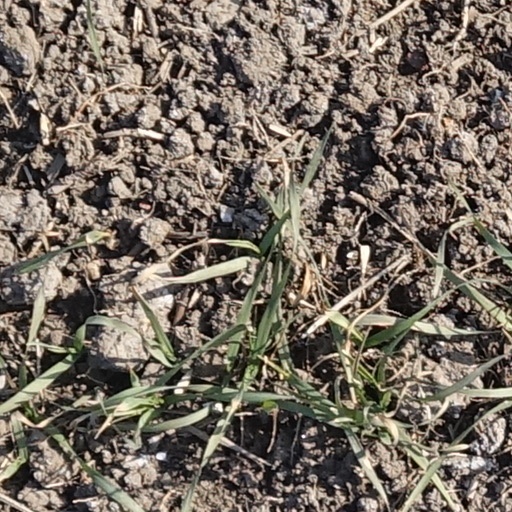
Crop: wheat